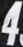
Number: 4